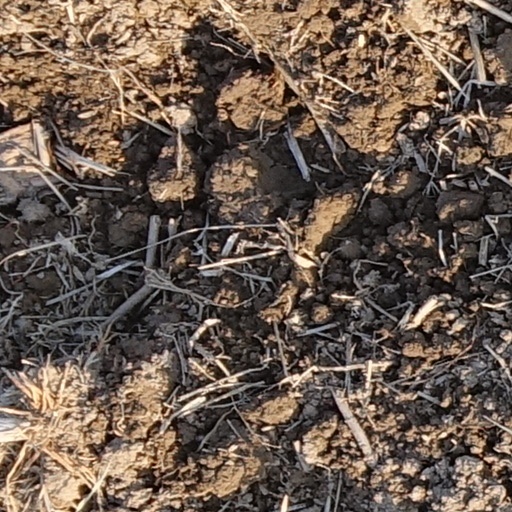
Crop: wheat